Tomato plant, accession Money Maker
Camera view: tilt-top (135 deg); turntable rotation: 300 degrees
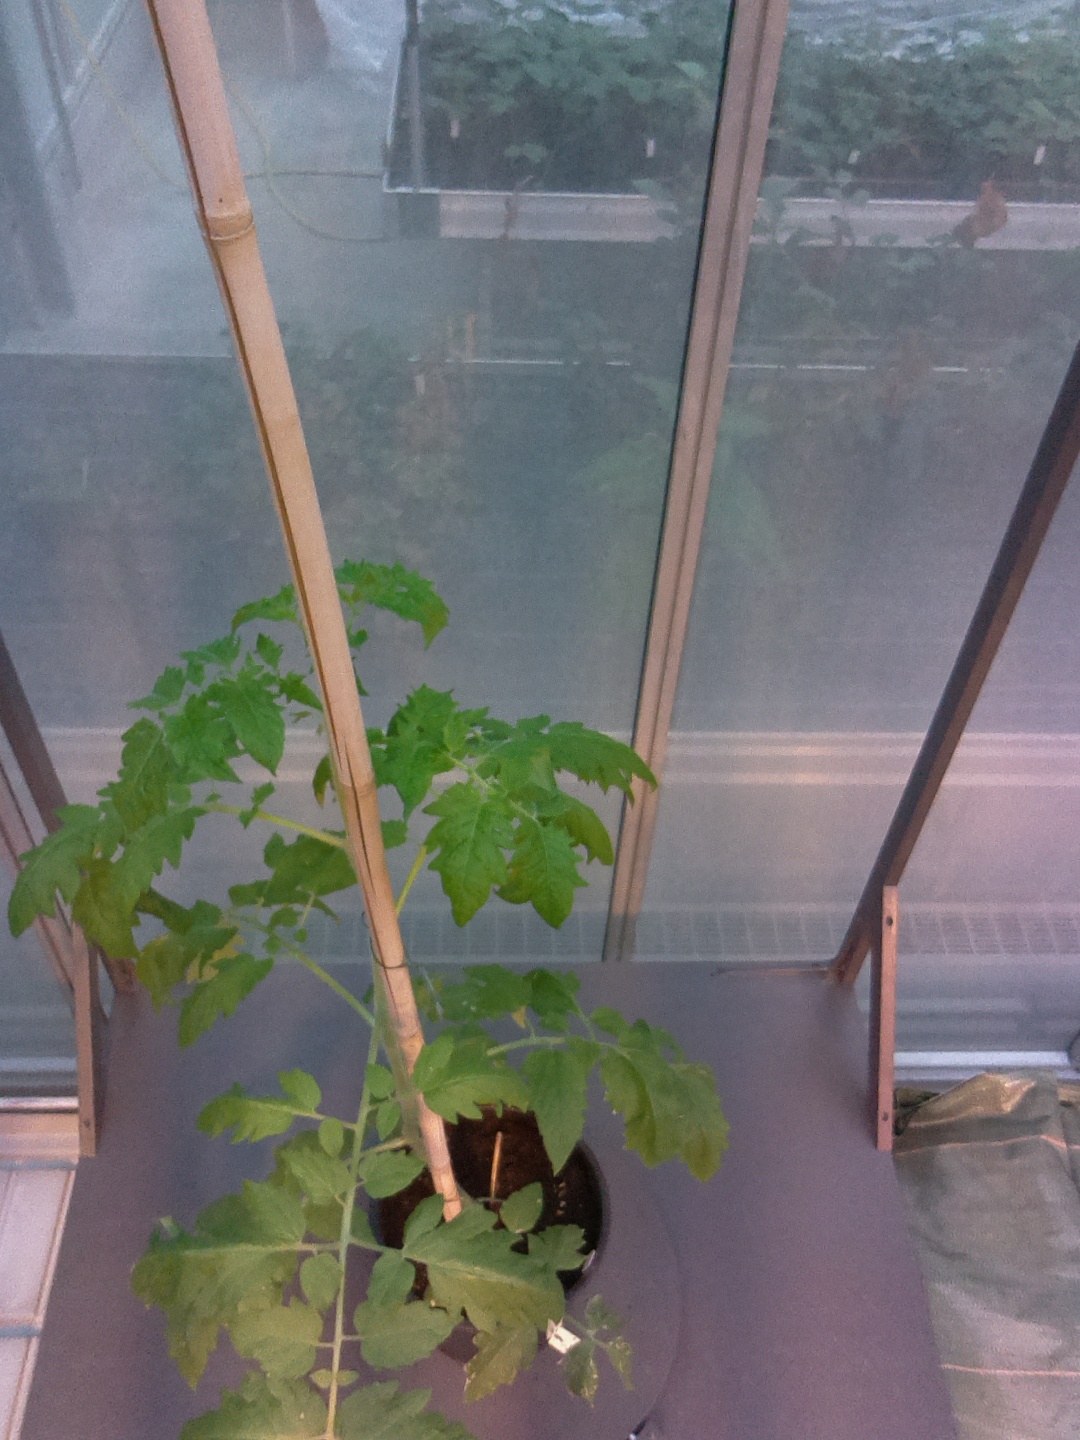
BBCH growth stage 53: 3 inflorescences visible